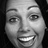
Emotion: happy